2011 Team Europcar season

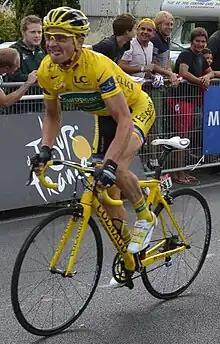
Thomas Voeckler wore the yellow jersey for ten days; the second time he had done so in his career, after 2004.

The overall standings did not change until stage 12, on Bastille Day, which ended with the hors catégorie climb to Luz Ardiden. Voeckler finished ninth on the day, ceding 20 seconds to most of the race's top overall riders, but still had sufficient time in hand to remain race leader by nearly two minutes. Rolland finished at his side for tenth on the day. Voeckler had said the night before that he expected to lose the jersey on this stage. After the peloton mostly stayed together in stage 13, popular expectation for stage 14, including two first-category climbs on course and another hors catégorie climb at the finish (Plateau de Beille), again was for Voeckler to lose the jersey. But he not only retained the jersey, he also finished with the main group of overall favorites, losing time to only three riders and actually putting time into other riders such as Damiano Cunego and Tom Danielson. Voeckler himself again expressed his surprise at his successes, saying "I was very surprised to be with the best riders up the Plateau de Beille climb. I don't know how far I can go." Stage 16 ended with a lengthy descent, from the second-category Col de Manse. Voeckler lost time to nearly all the race's top riders, and expressed after the stage his certainty that he could not win the Tour, but he remained race leader.